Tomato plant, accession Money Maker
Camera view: horizontal (90 deg, fisheye); turntable rotation: 270 degrees
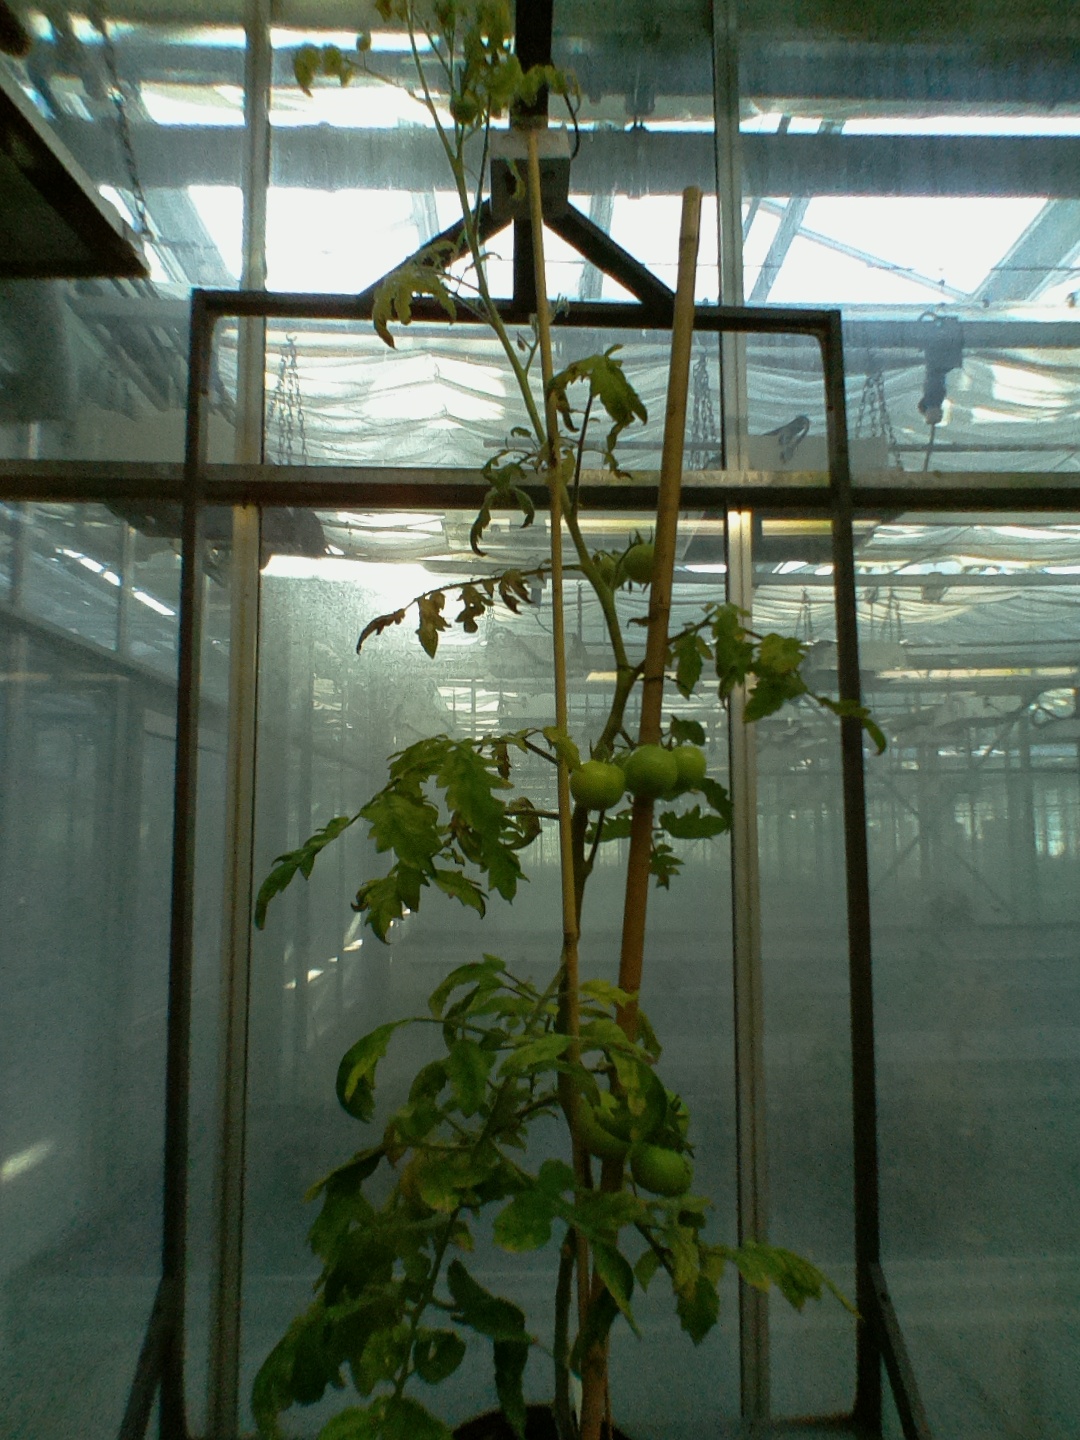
BBCH growth stage 79: 90% -100% of final fruit size